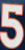
Number: 5